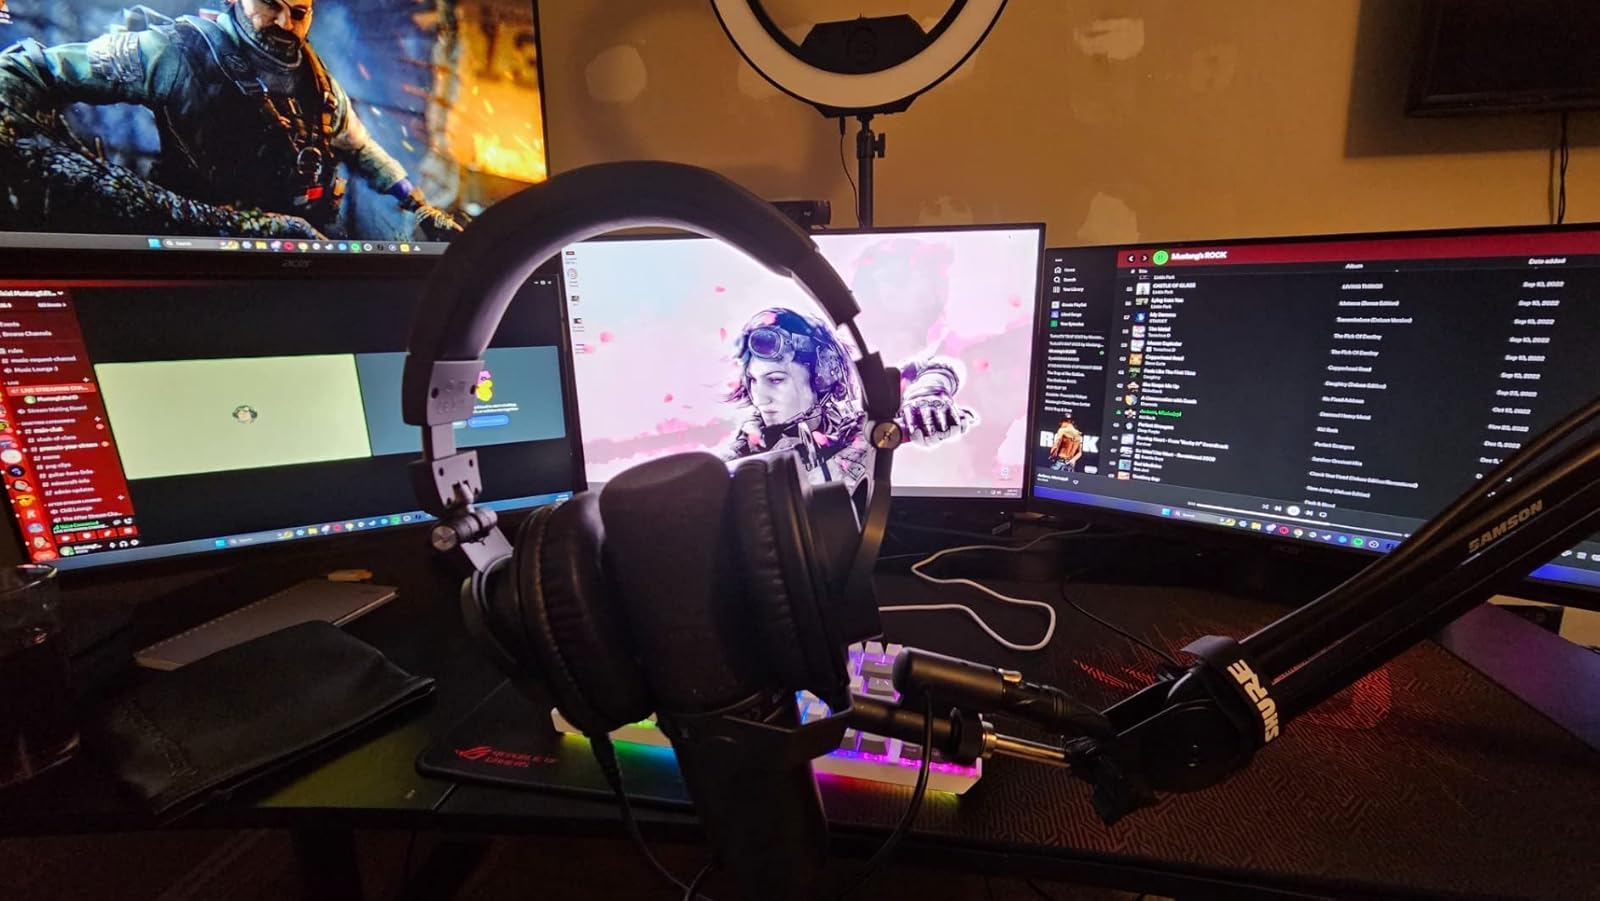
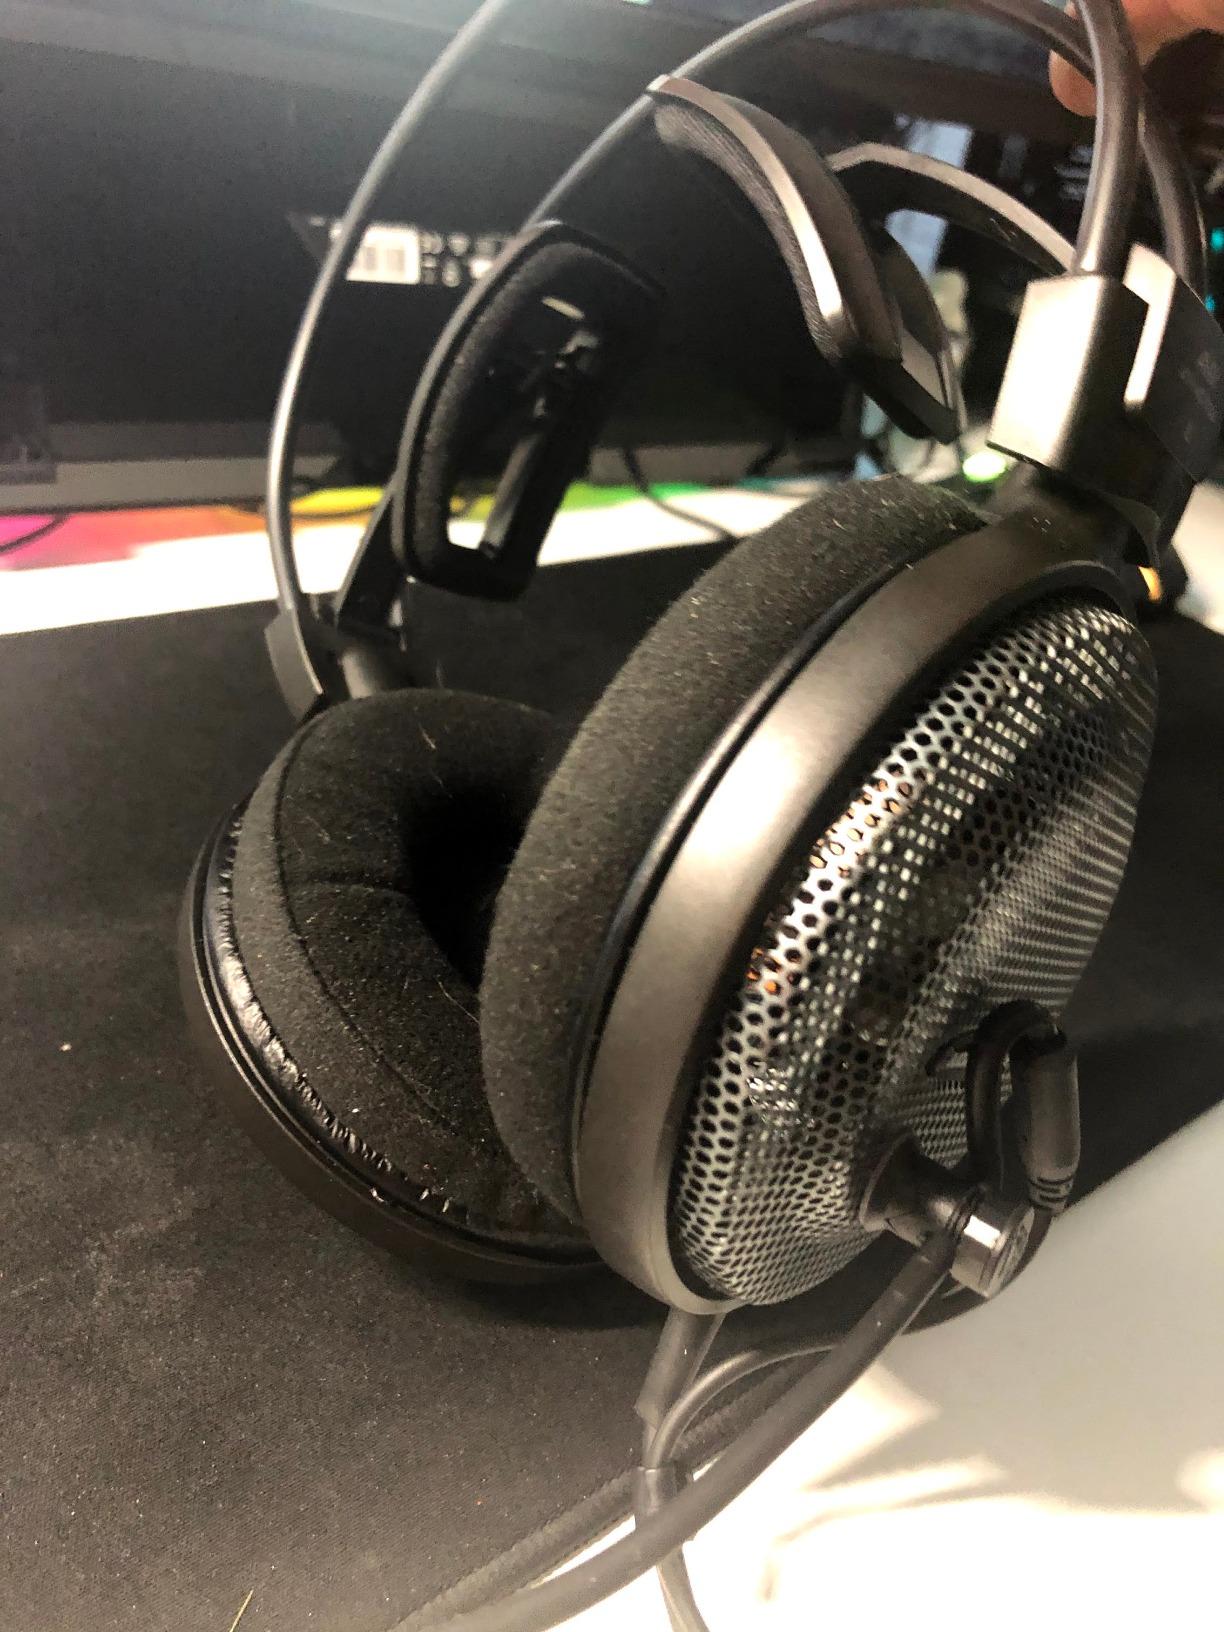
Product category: headphones
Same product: no